Ruhr

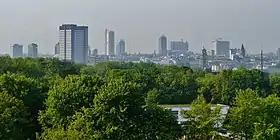
Essen is the second largest city of the Ruhr.

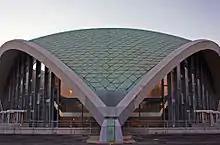
Opera Dortmund

The local regiolect of German is commonly called "Ruhrdeutsch" ("Ruhrgebietsdeutsch, Ruhrpottdeutsch, Ruhrpottisch, Ruhrpöttisch") although there is really no uniform regiolect that justifies designation as a "single" regiolect. It is rather a working-class sociolect with influences from the various dialects found in the area and changing even with the professions of the workers. A major common influence stems from the coal mining tradition of the area. For example, quite a few locals prefer to call the Ruhr either "Pott", which is a derivate of "Pütt" (pitmen's term for "mine"; cp. the English "pit"), or "Revier".